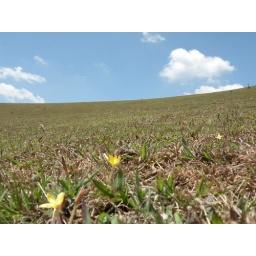
Windows XP wall paper shot in ooty